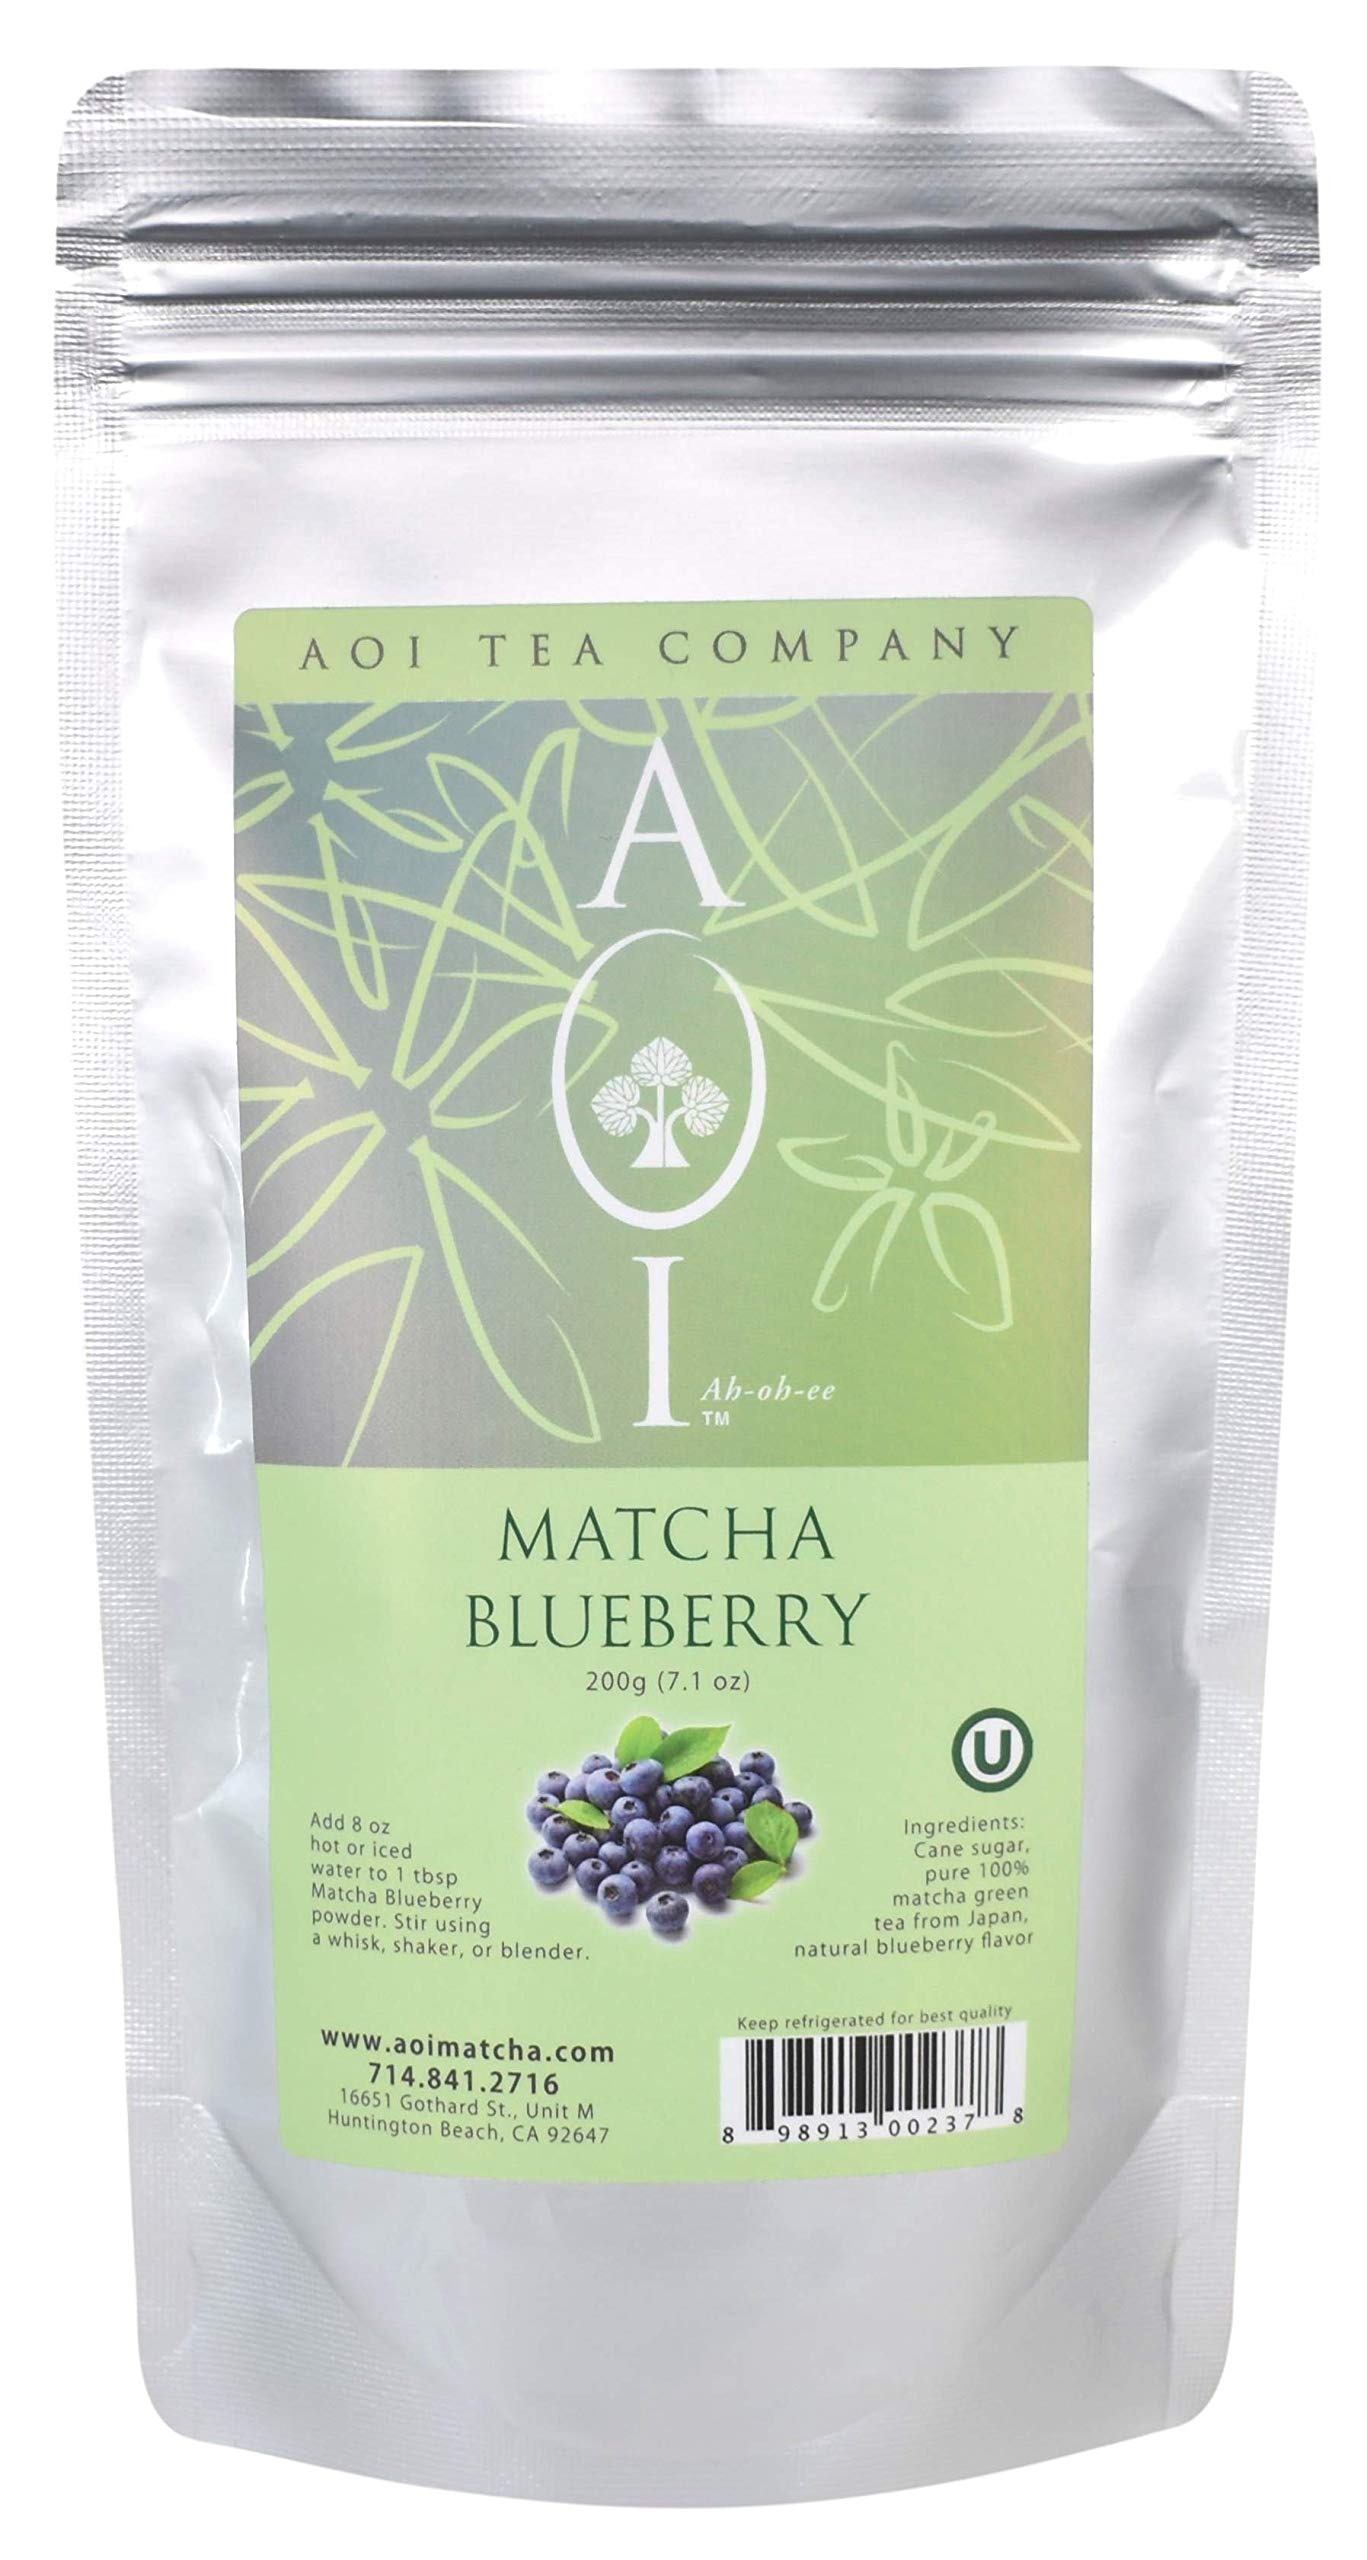
Item Name: AOI Tea - Matcha Blueberry - Green Tea Powder Blend - 200 grams (7.1 Ounces)
Value: 7.1
Unit: Ounce

Price: 27.5